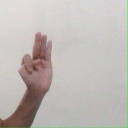
अक्षर: भ